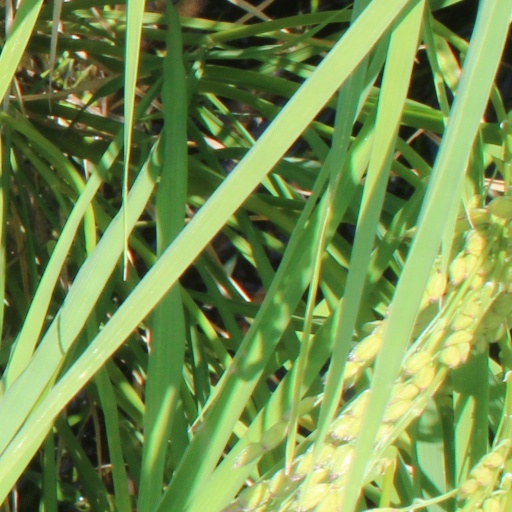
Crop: rice